Ahvenkoski

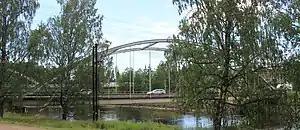
One of the Ahvenkoski bridges

Ahvenkoski is a historical site in the Kymenlaakso region, Finland, located by the westernmost branch of the river Kymijoki. It consists of the Vähä-Ahvenkoski (Swedish: "Lillabborfors") village in Loviisa and the Ahvenkoski village in Pyhtää. The site is especially known of its rich military history. Between 1743 and 1809, Ahvenkoski was a border crossing of Sweden and the Russian Empire. Ahvenkoski was originally part of the Pyhtää municipality. As the border divided the village in two, the Swedish side became known as Ruotsinpyhtää, the "Swedish Pyhtää", which was annexed to the town of Loviisa in 2010.